The Penguin Dictionary of Curious and Interesting Numbers

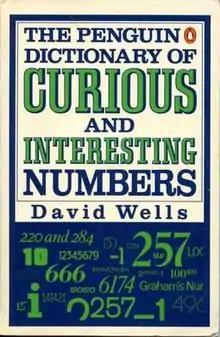
Cover of the first edition

The Penguin Dictionary of Curious and Interesting Numbers is a reference book for recreational mathematics and elementary number theory written by David Wells. The first edition was published in paperback by Penguin Books in 1986 in the UK, and a revised edition appeared in 1997.